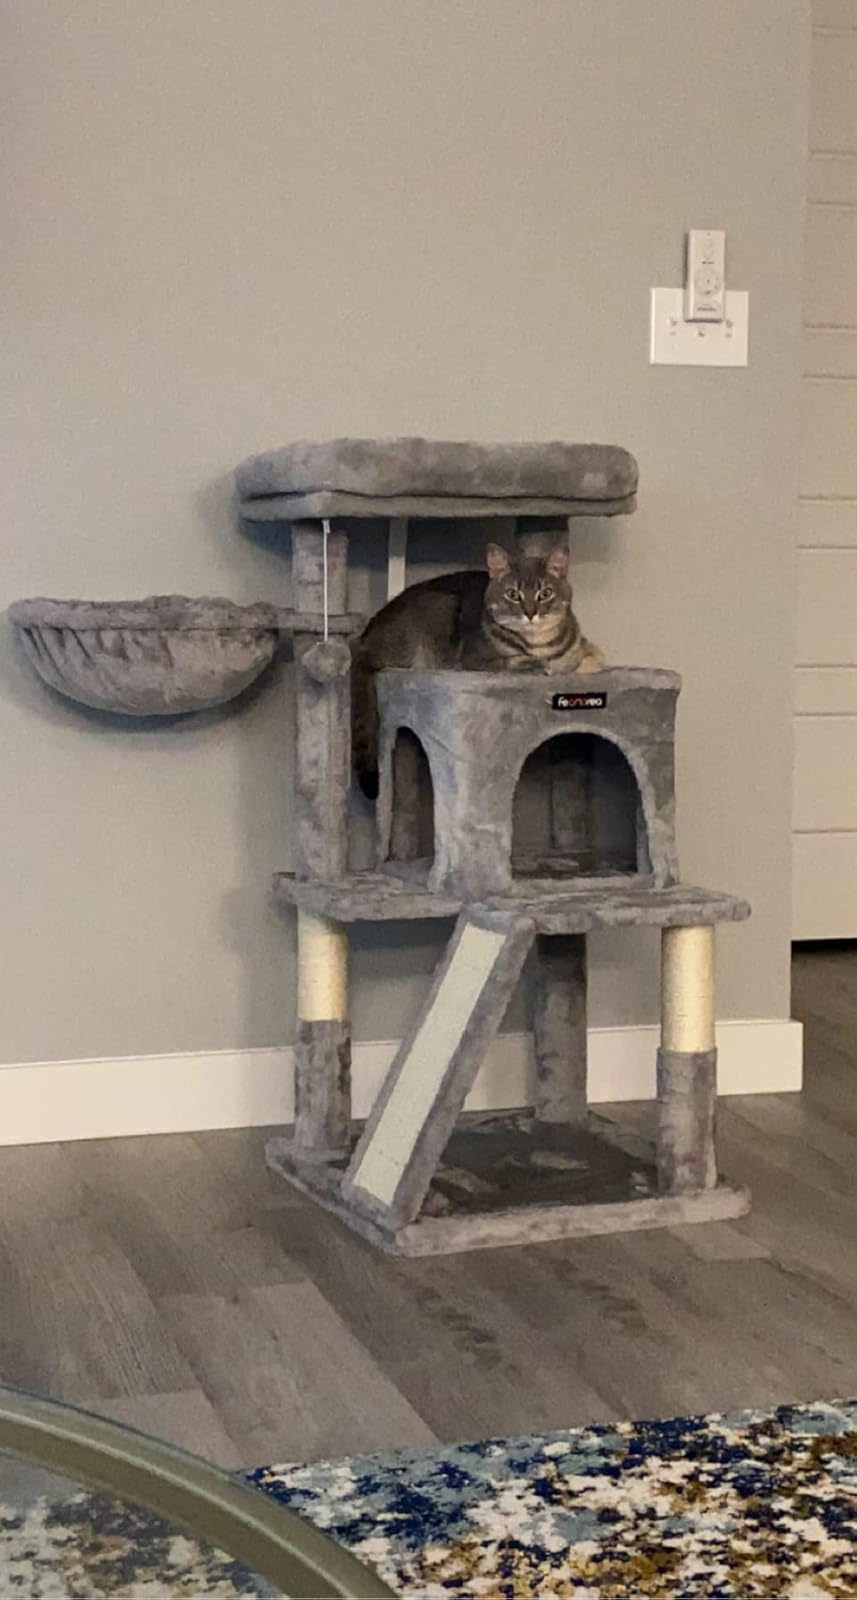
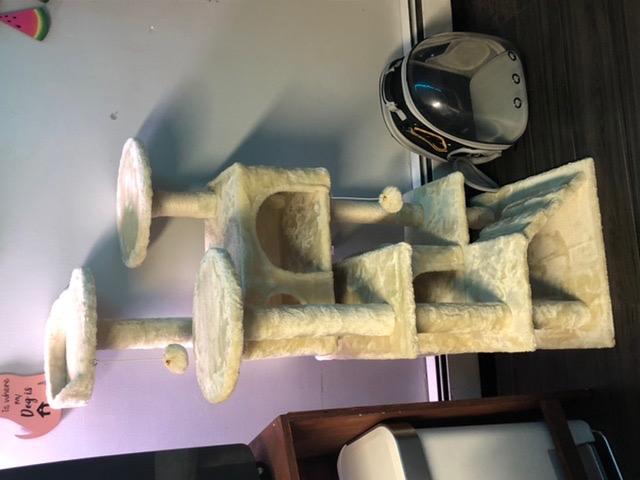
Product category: items_cat tree
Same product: no